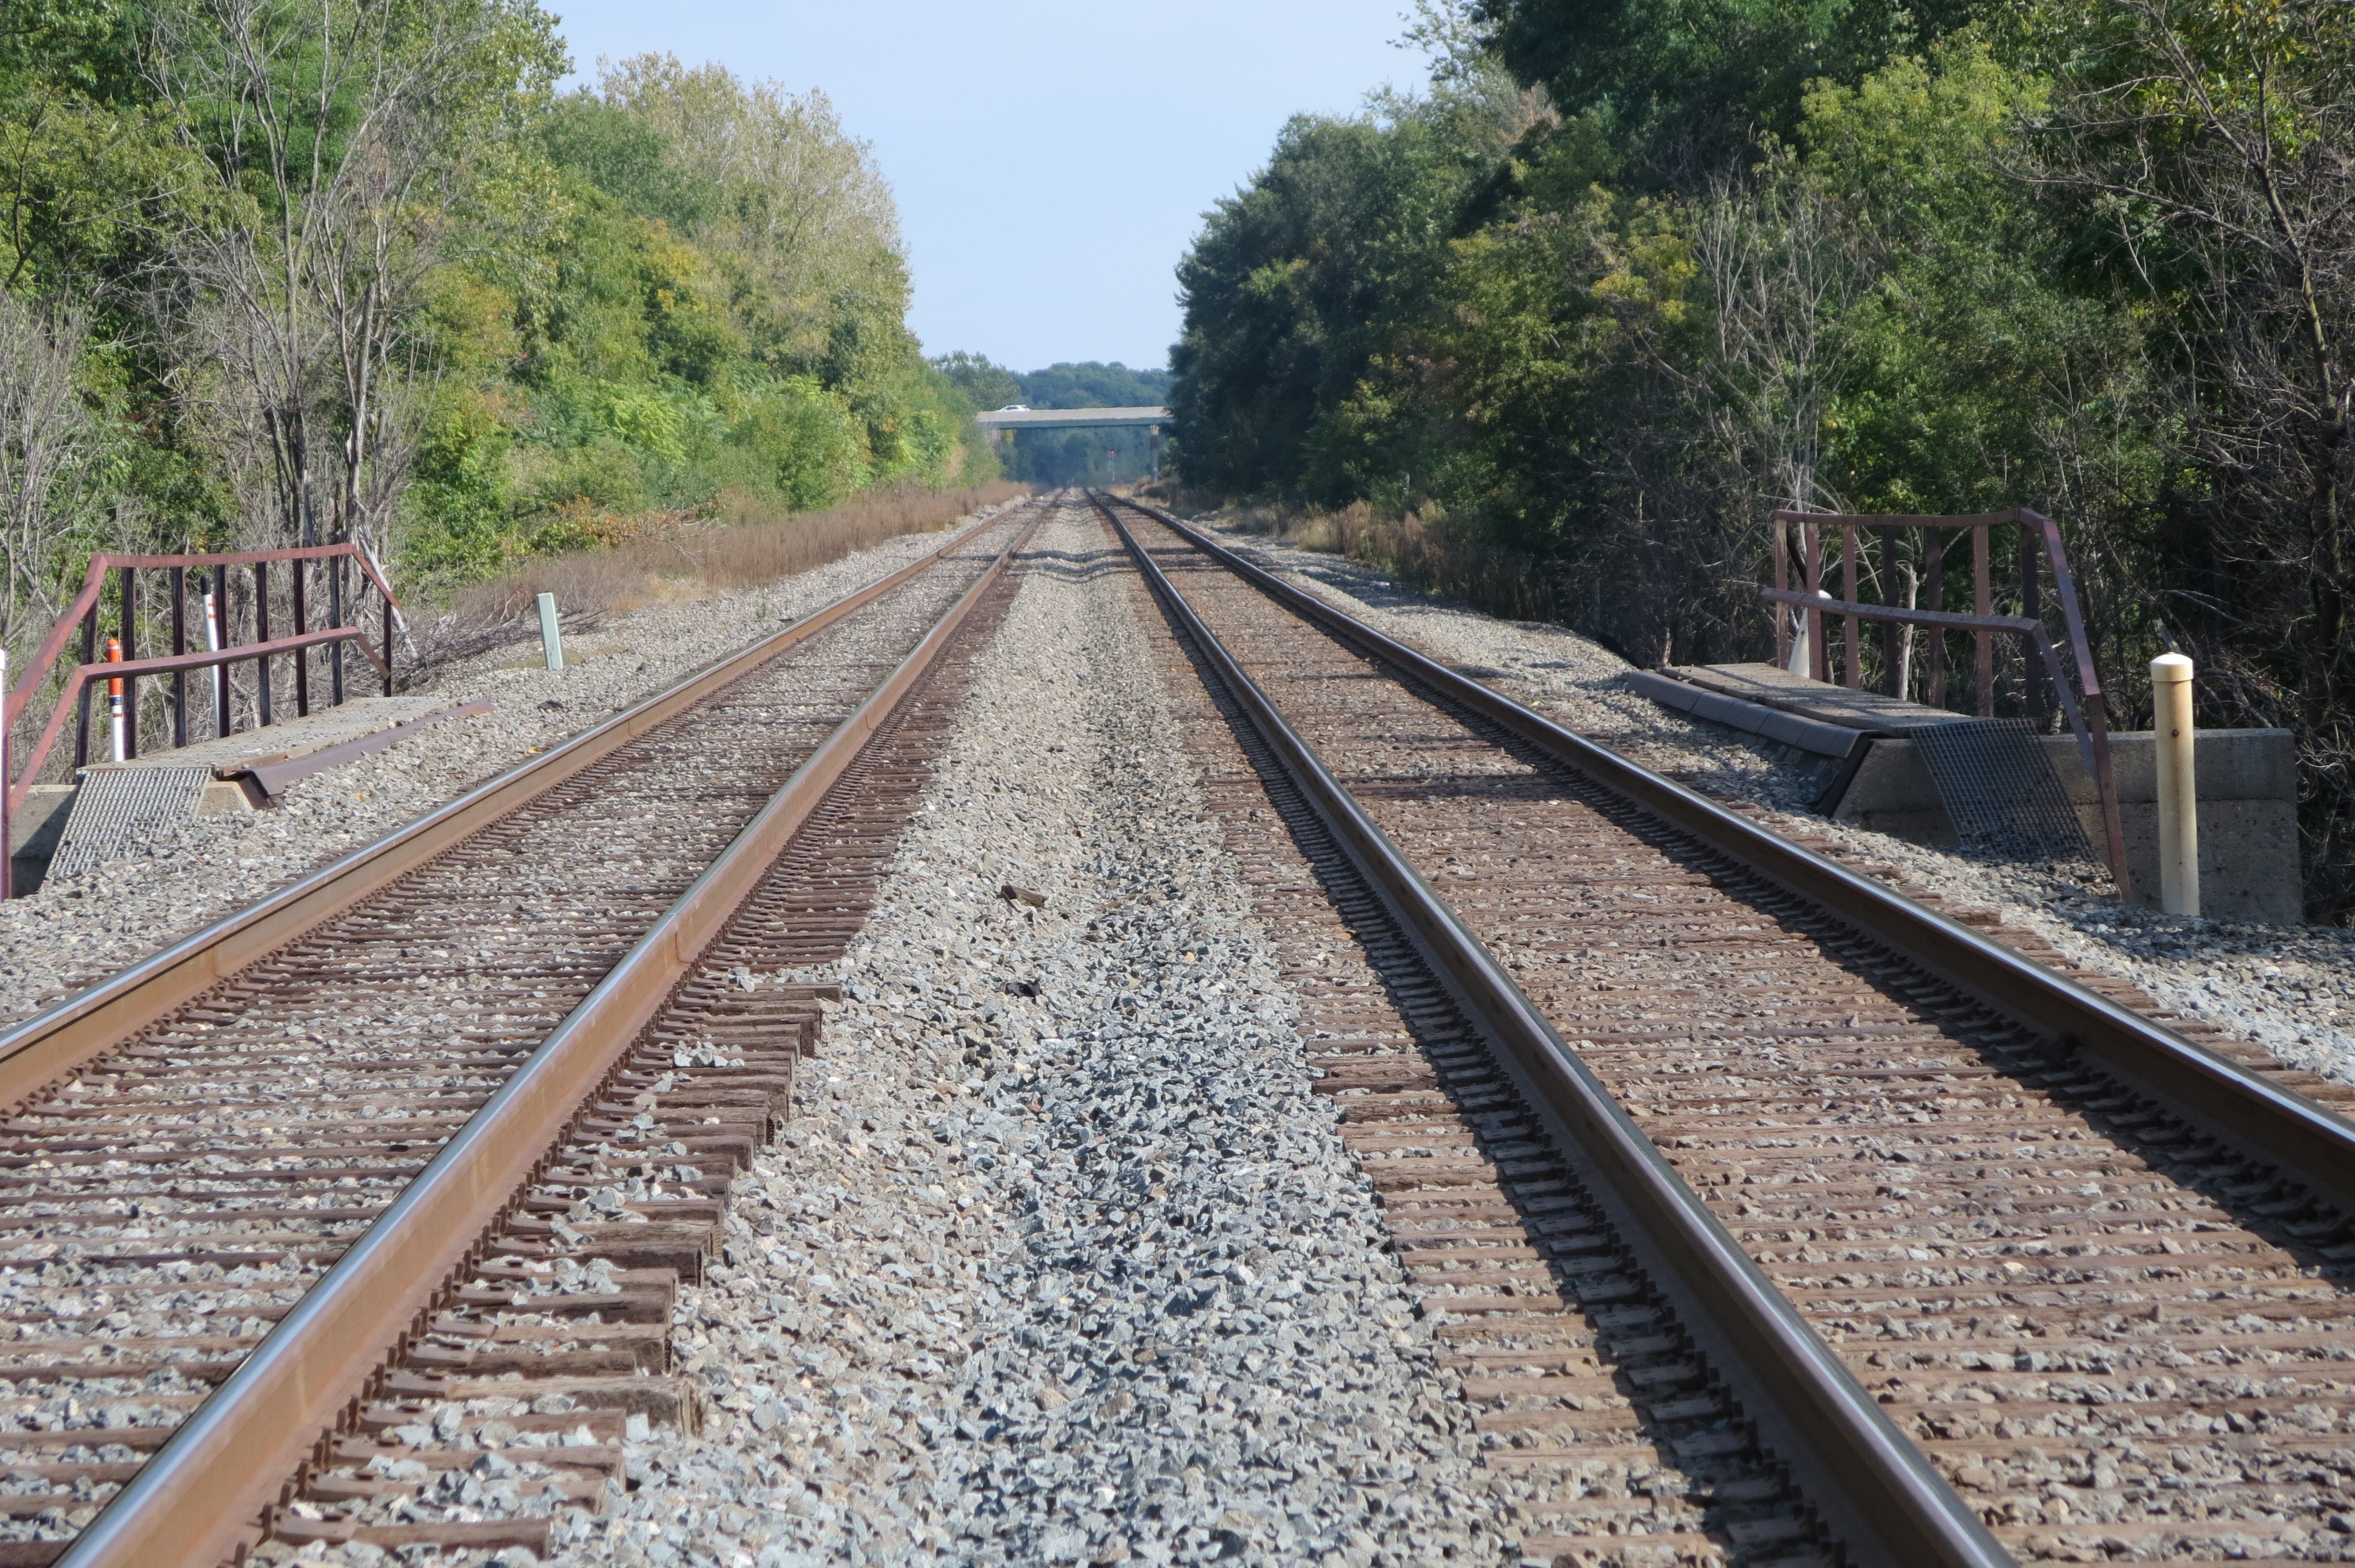
tree, track, railroad, train, transportation, transport, rocks, outdoors, tracks, rail transport, thoroughfare, tress